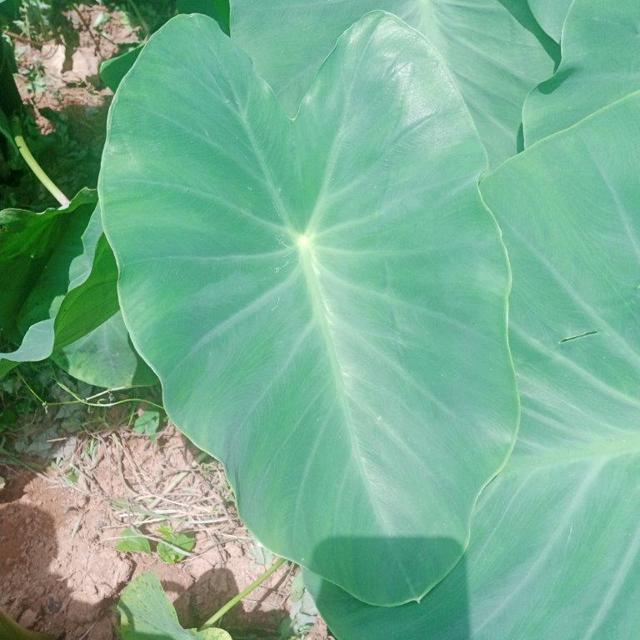
Label: Healthy